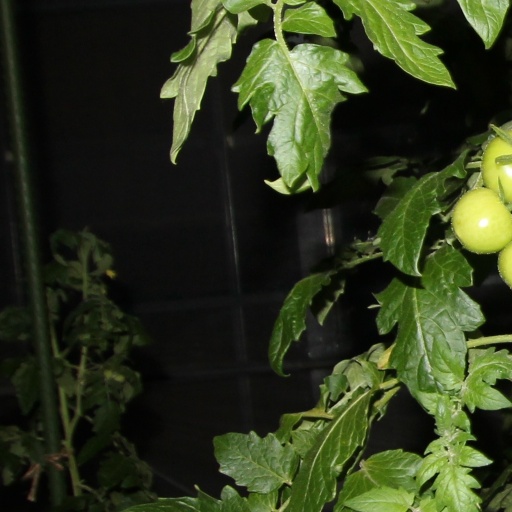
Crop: tomato